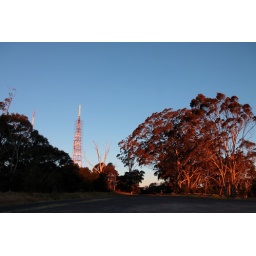
Trees illuminated in red light at sunset with the TV towers in the background